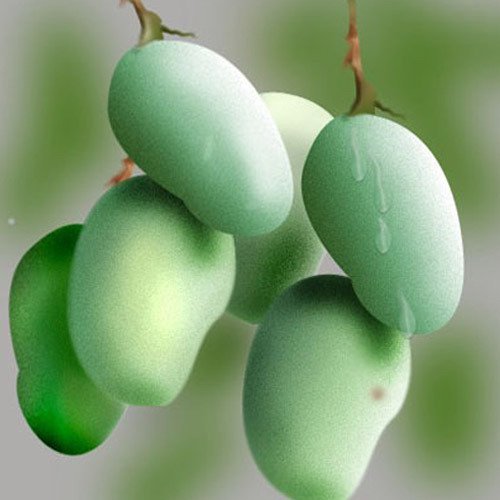
Label: Mango